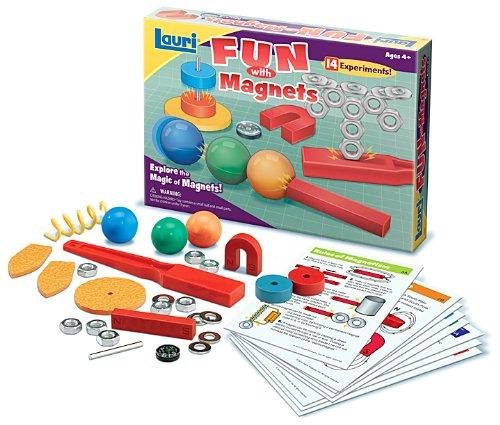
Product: Lauri - Fun with Magnets
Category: Toys & Games | Learning & Education | Science Kits & Toys
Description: Explore the magic of magnets.
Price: $16.44
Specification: ProductDimensions:7.5x2x1inches|ItemWeight:13.6ounces|ShippingWeight:14.1ounces(Viewshippingratesandpolicies)|Manufacturer:PatchProducts|ASIN:B00076DIX8|DomesticShipping:ItemcanbeshippedwithinU.S.|InternationalShipping:ThisitemcanbeshippedtoselectcountriesoutsideoftheU.S.LearnMore|Itemmodelnumber:5250|DatefirstlistedonAmazon:January10,2010